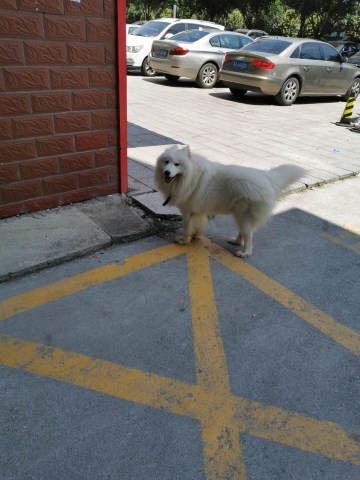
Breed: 2192-n000088-Samoyed